Old Town Hall Historic District (Duxbury, Massachusetts)

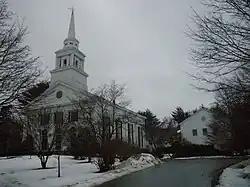
The First Parish Church

The Old Town Hall Historic District is a historic district on Tremont Street in Duxbury, Massachusetts. The district includes the town's Greek Revival town hall (built 1840), the Greek Revival First Parish Church, and the 18th-century Mayflower Cemetery. The district was added to the National Register of Historic Places in 2021 for its architecture and local historical significance.